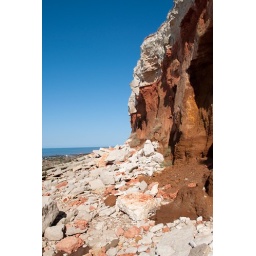
Red and white cliffs of Hunstanton against the very blue sky